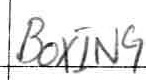
Label: boxing